Horseshoe Tavern

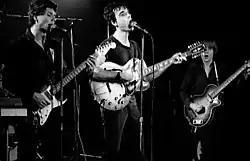
Talking Heads performing at The Horseshoe in 1978

Two Stompin' Tom Connors concert films, "This Is Stompin' Tom" (1972) and "Across This Land with Stompin' Tom" (1973) were shot at the Horseshoe, along with his 1971 album "Live At The Horseshoe". The Live album includes an original tribute to the venue written by Connors, the "Horseshoe Hotel Song". In 1978, the tavern was the setting for Colin Brunton's punk rock documentary "The Last Pogo", featuring the Scenics, the Cardboard Brains, The Secrets, the Mods, the Ugly, the Viletones, and Teenage Head. An archival photo montage of the Horseshoe Tavern's history was also featured in Brunton's 2013 feature film, "The Last Pogo Jumps Again".